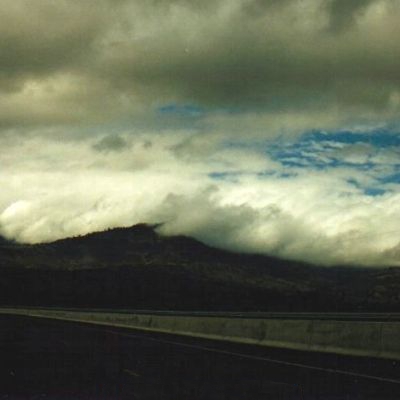
Cloud type: Stratocumulus (Sc)